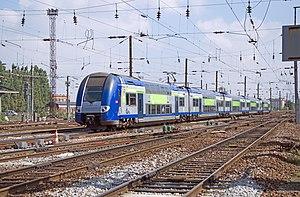
Z 26543-44 (522) venant de Lille-Flandres
Cette liste recense les parcs de matériels roulants utilisés par le réseau TER Hauts-de-France.